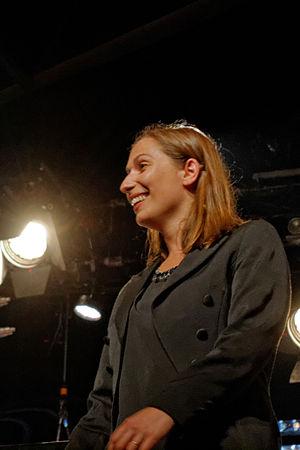
Ariane Matiakh dirige l'Orchestre symphonique de Bretagne pour la Symphonie N°3 ""Le Ponant"" de Didier Squiban lors du festival de Cornouaille à l'espace Gradlon le 25 juillet 2014."
Ariane Matiakh, née en 1980, est une chef d'orchestre française.